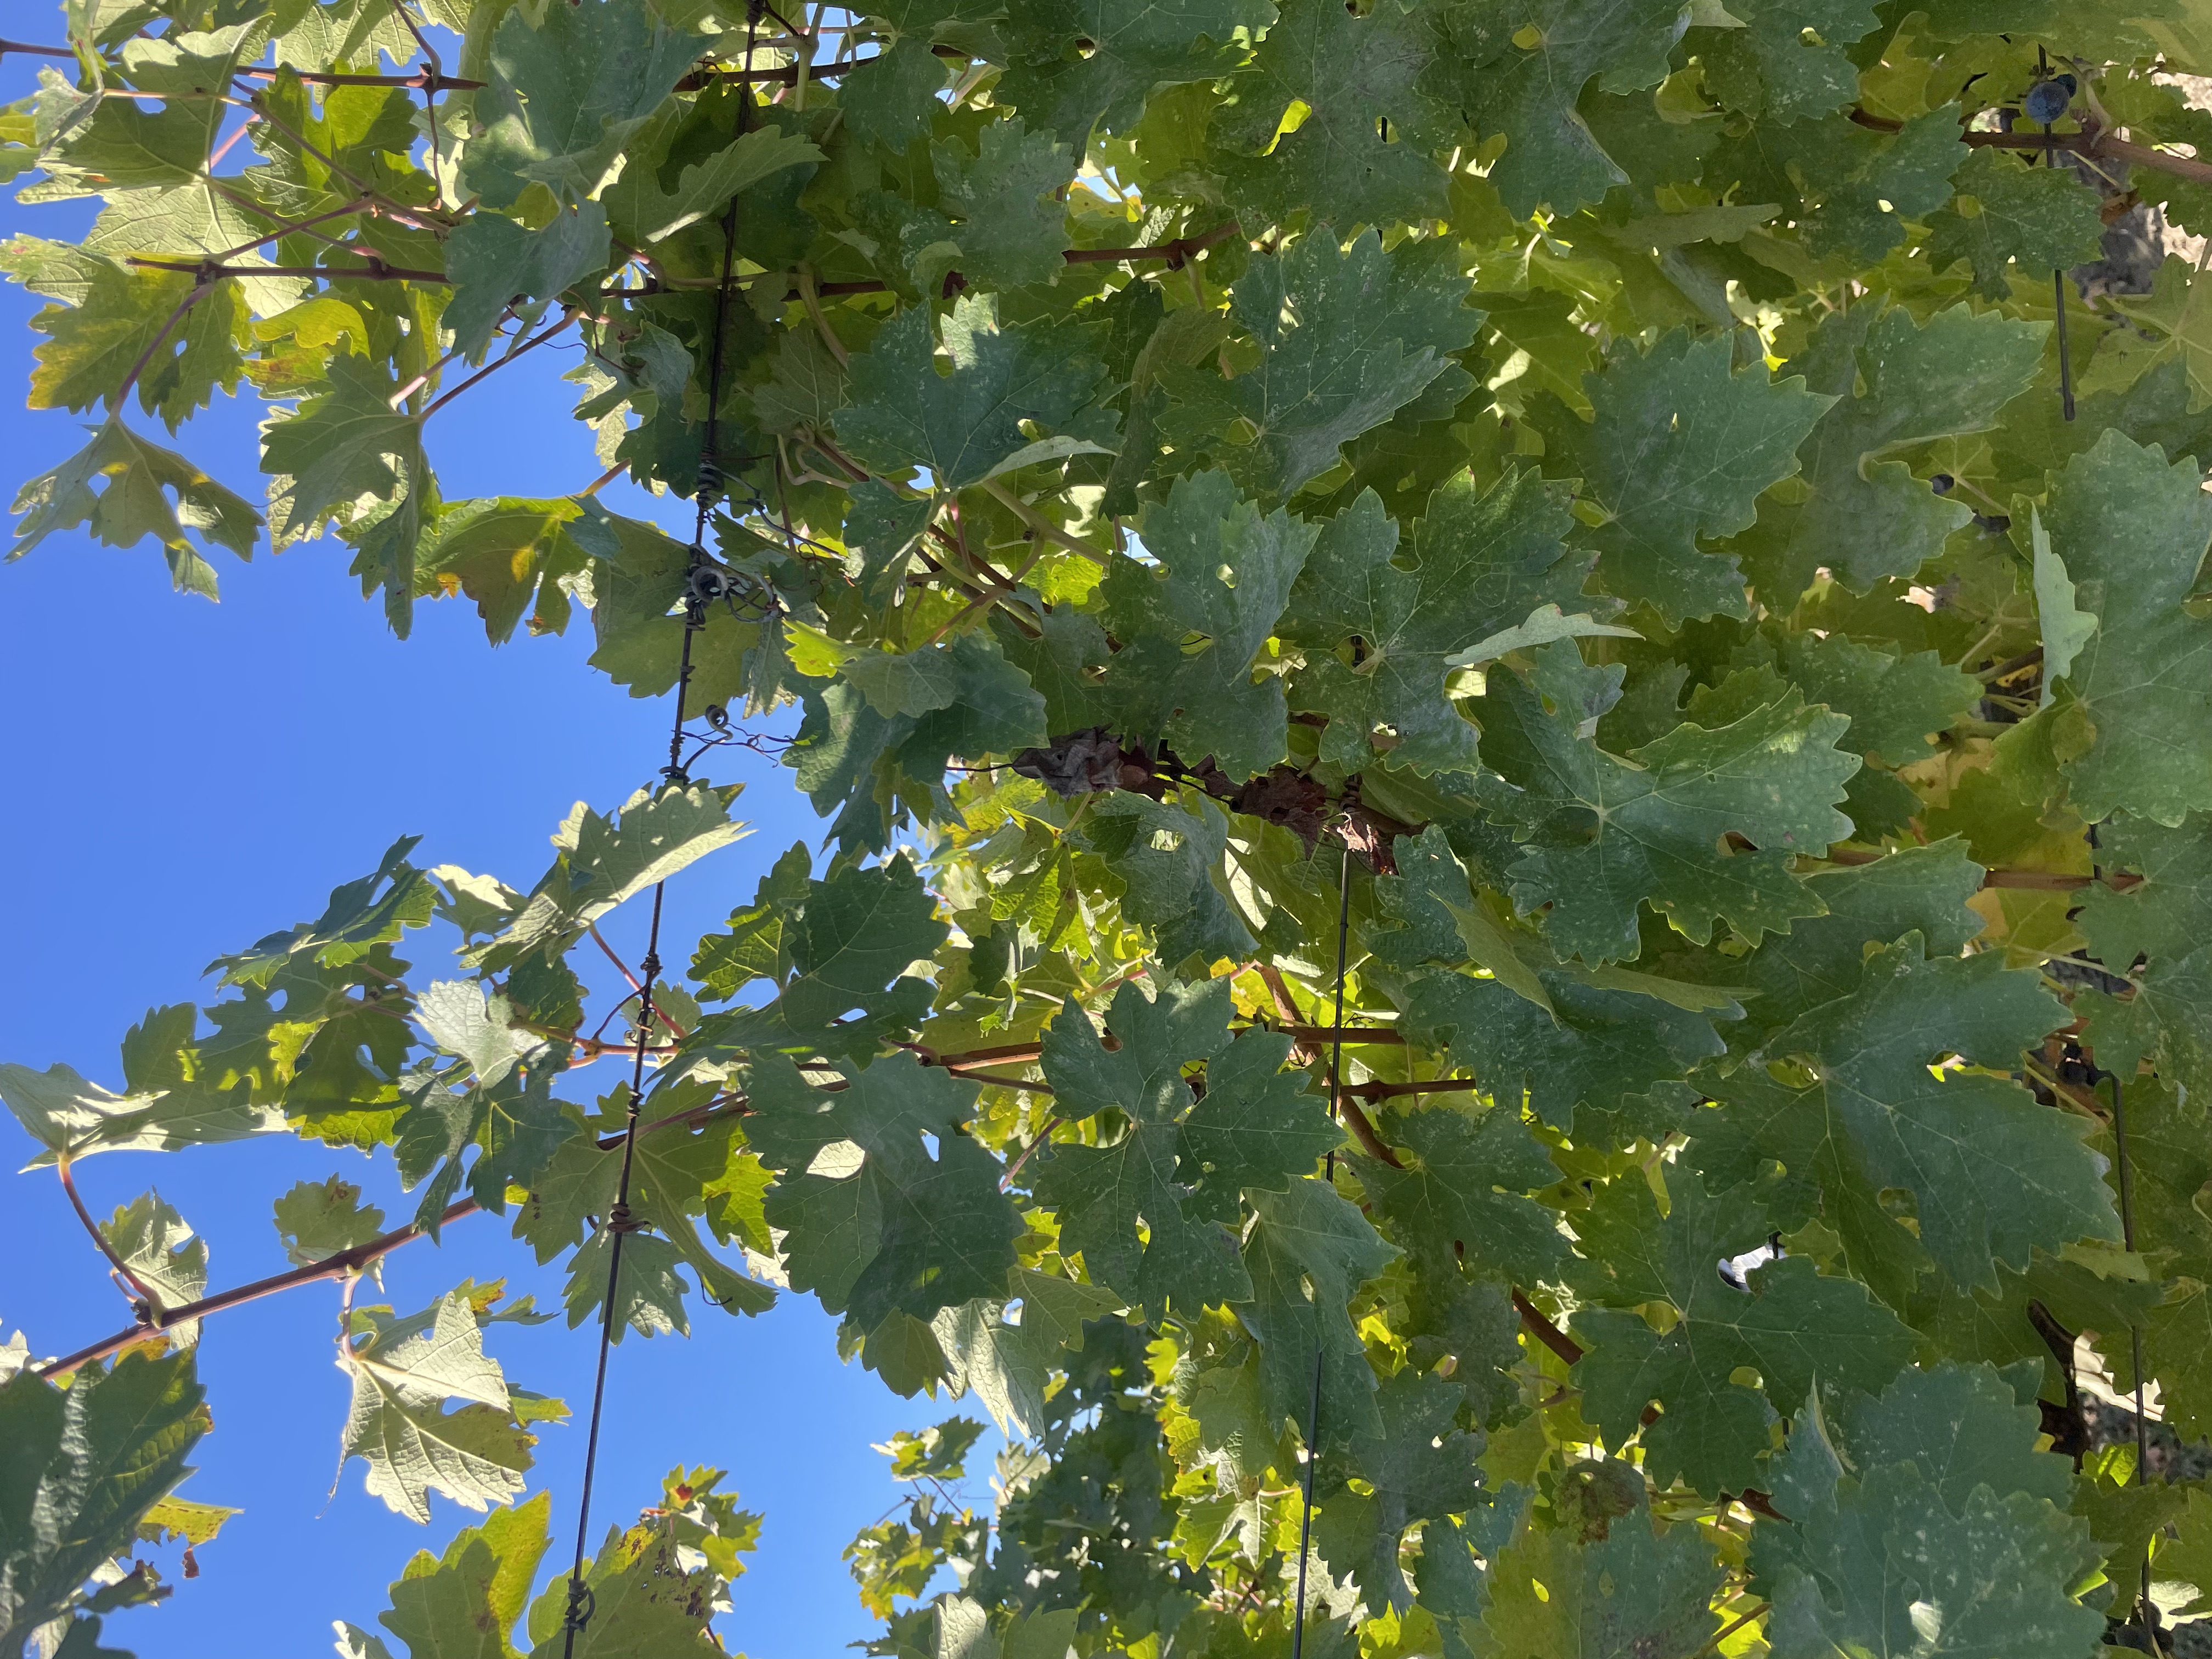
Label: No Virus